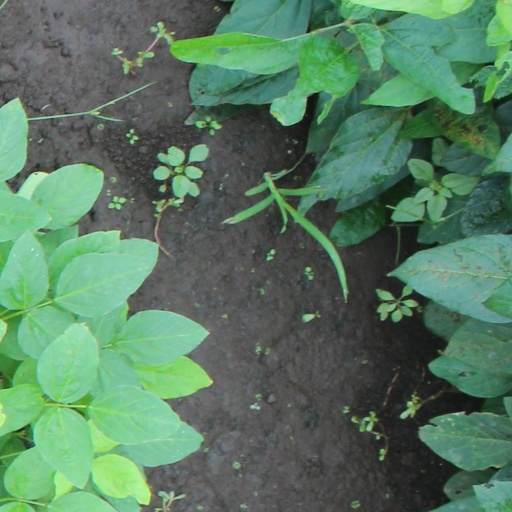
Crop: soybean